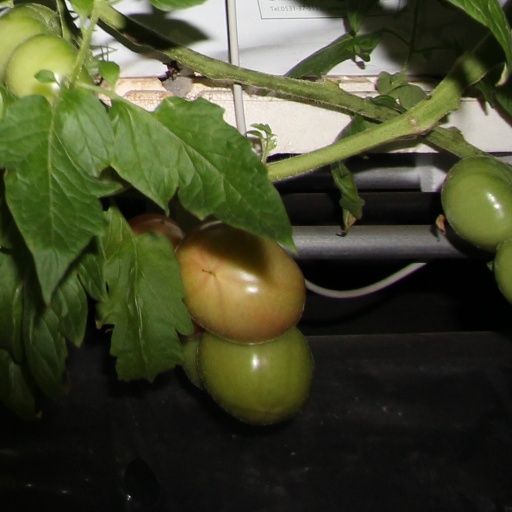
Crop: tomato